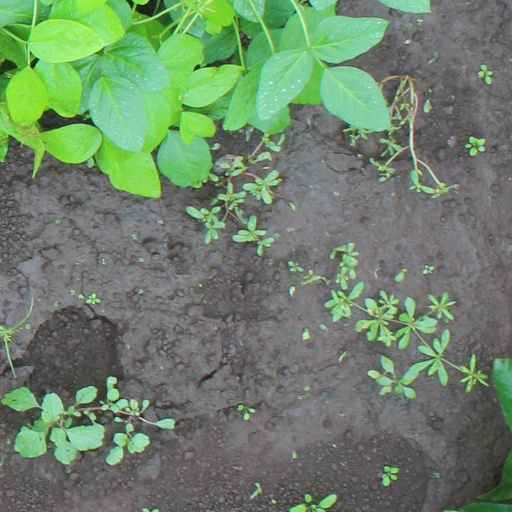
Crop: soybean